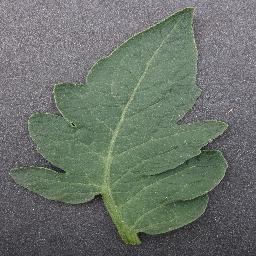
Label: Tomato___healthy